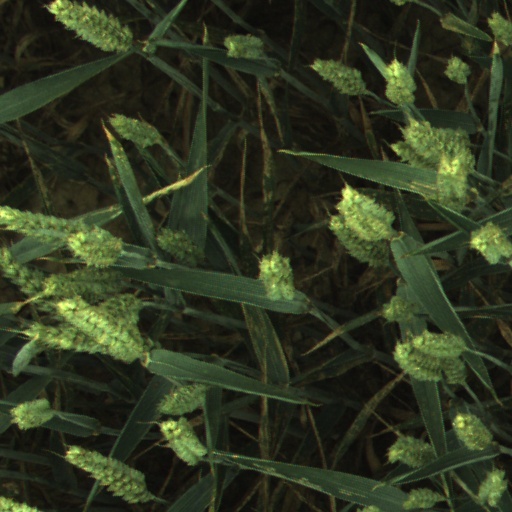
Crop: wheat